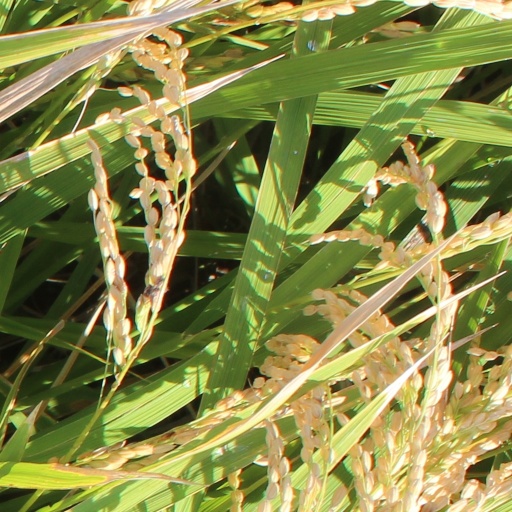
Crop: rice